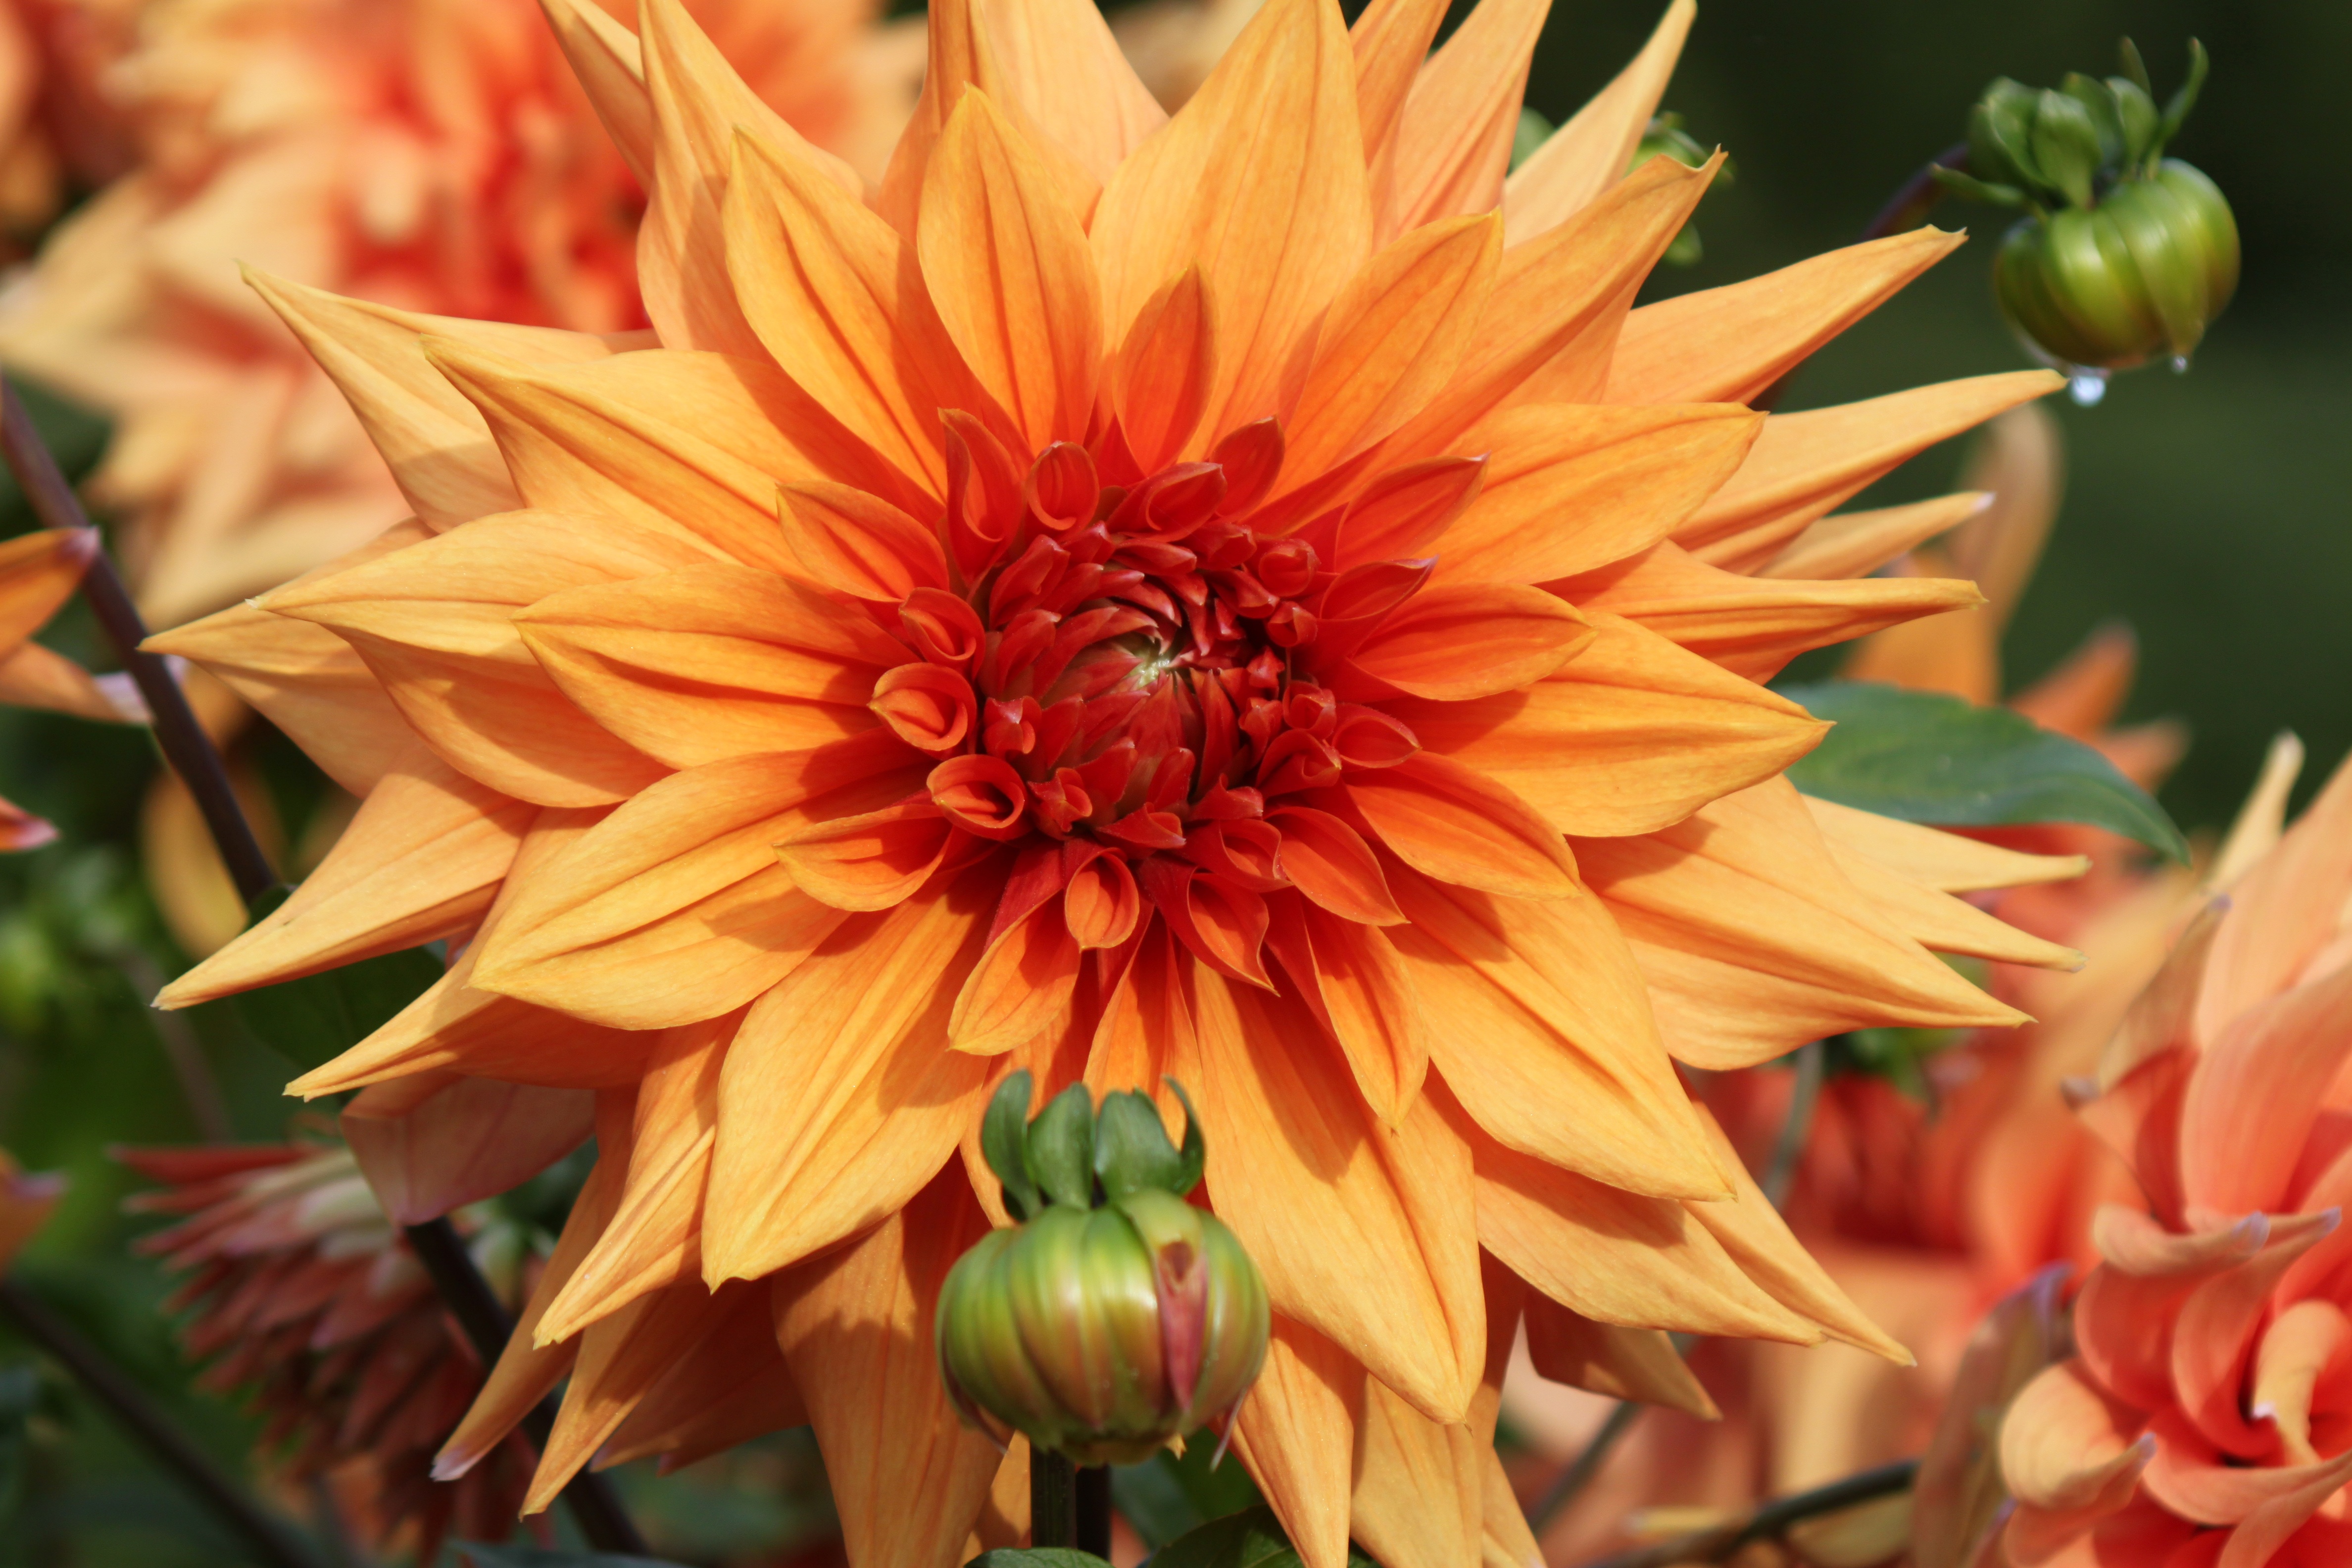
nature, plant, sun, flower, petal, bloom, summer, floral, france, environment, love, orange, botany, flora, dahlia, macro photography, orange flower, flowering plant, beautiful flowers, daisy family, asterales, annual plant, plant stem, land plant